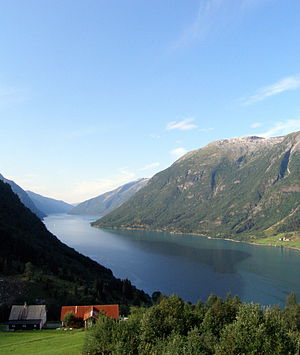
Fjærlandsfjorden / Galleri
Fjærlandsfjorden er en fjordarm på nordsiden af Sognefjorden, i kommunene Balestrand, Leikanger og Sogndal. Den er 27 kilometer lang og op til 1,5 kilometer bredog går ind til bygden Fjærland. Fjorden har indløb mellem Veganeset ved Dragsvik i vest og Hella i øst. Fire kilometer inde i fjorden går Vetlefjorden mod nord, mens Fjærlandsfjorden fortsætter mod nordøst.